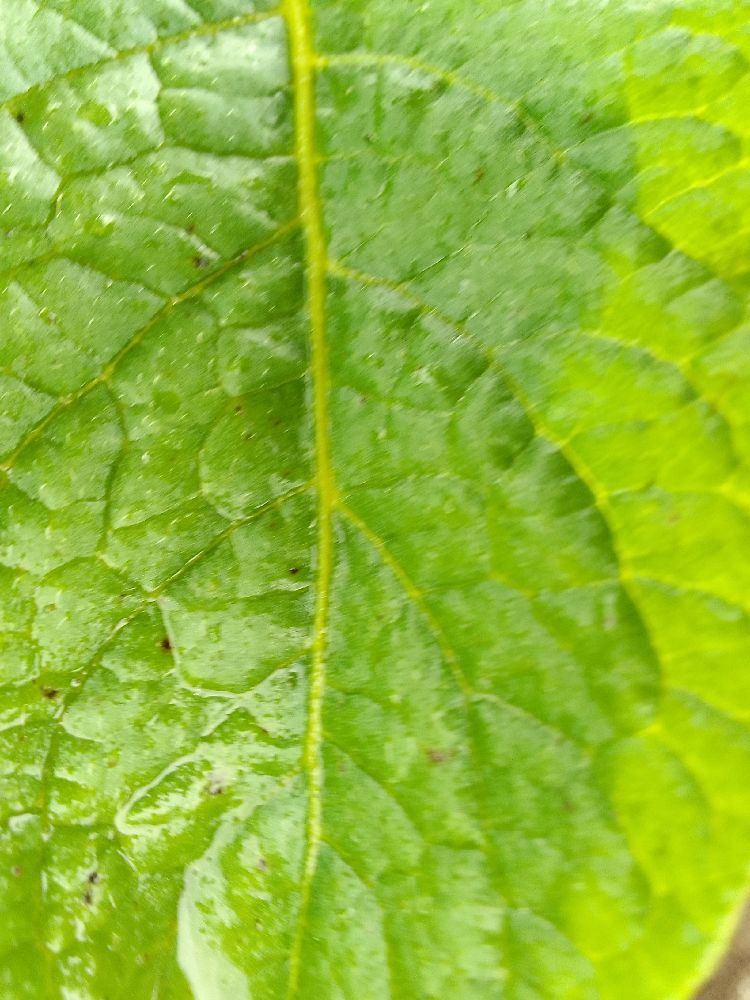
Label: Healthy